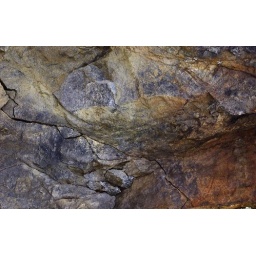
DSC_5721 red rock in fells